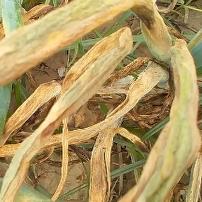
Crop: Onion
Condition: alternaria-d